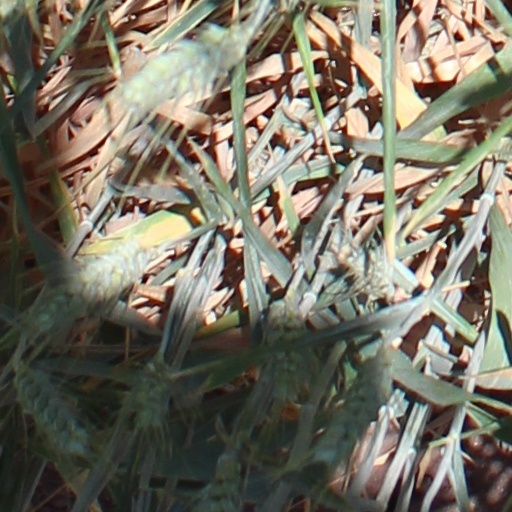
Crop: wheat